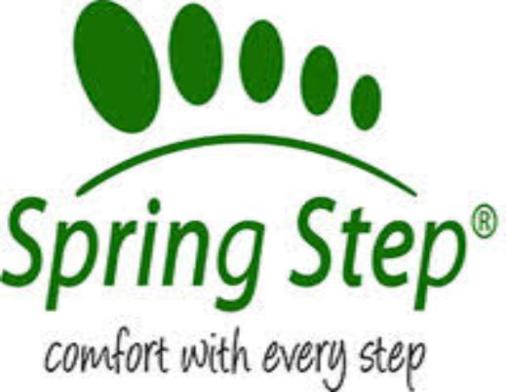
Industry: Clothes